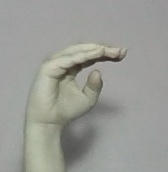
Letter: jeem